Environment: real
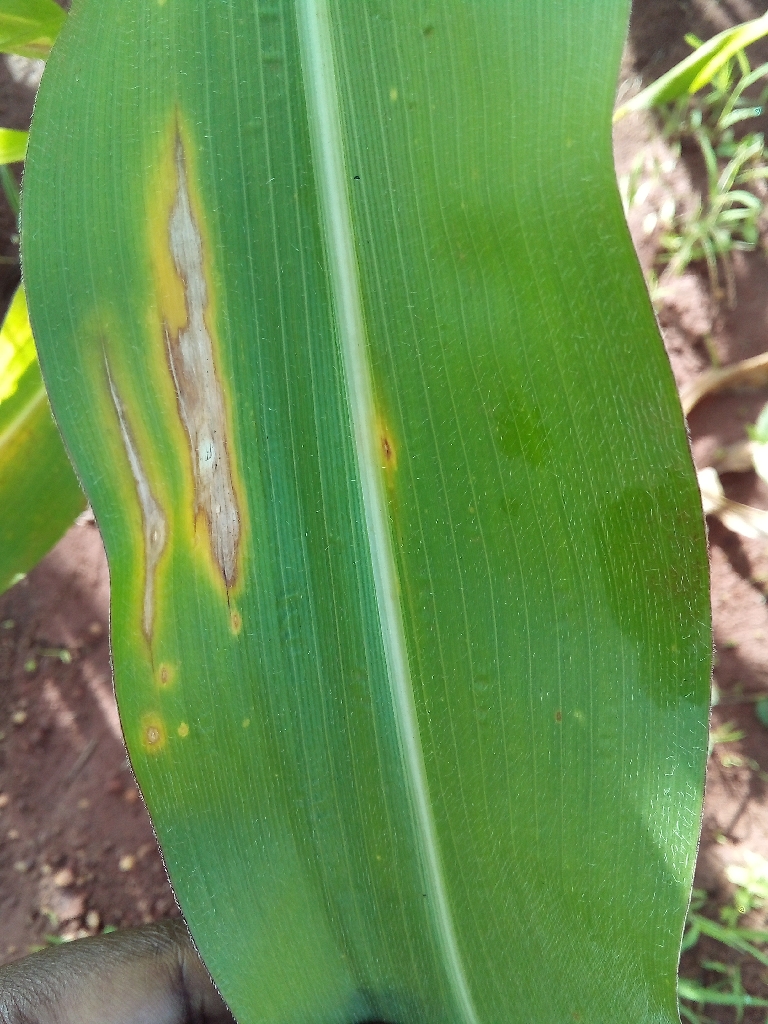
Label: northern_corn_leaf_blight